Steven L. Herman

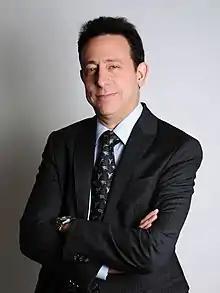
Steven L. Herman

Steven L Herman is an educator, journalist and author, and, as of July 2025, the executive director of the "Jordan Center for Journalism Advocacy" and Innovation at the University of Mississippi.